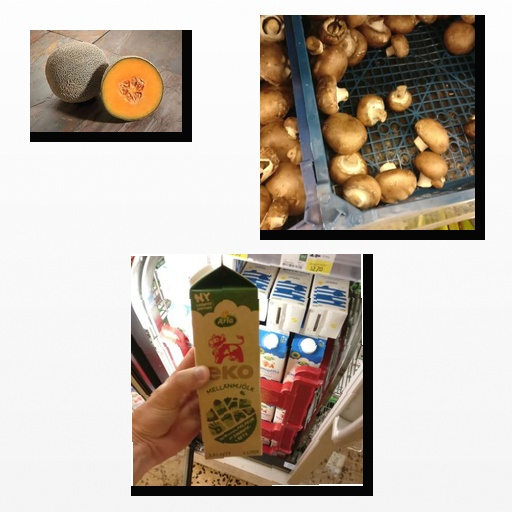
Food items: mushroom, cantaloupe, milk